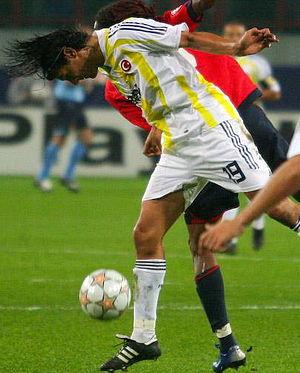
Le terme Turcs en Belgique ou Belgo-Turcs se réfère à des Turcs qui ont immigré vers la Belgique. Cependant, il peut également se référer à des personnes nées en Belgique qui ont des parents ou des ascendants turcs.
Önder Turacı, né le 14 juillet 1981 à Liège, en Belgique, est un joueur de football international turc. Il compte six sélections avec l'équipe nationale turque.